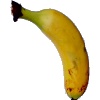
Label: banana_lady_finger